Yakshini

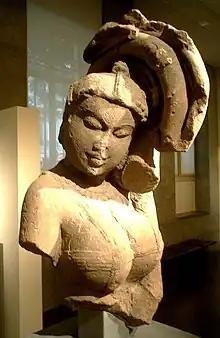
A Yakshin, 10th century, Mathura, India. Guimet Museum.

The sadhak can take yakshini as mother, sister or wife before commencing it. Proper mantra dikshaa from guru can speed up the mantra siddhi. They can be invoked with mantra "Om hreem shreem nityadravae mada (yakshini name) shreem hreem". The list of thirty six yakshinis given in the "Uddamareshvara Tantra" is as follows, along with some of the associated legends: